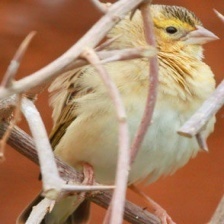
Species: NORTHERN RED BISHOP
Scientific name: EUPLECTES FRANCISCANUS